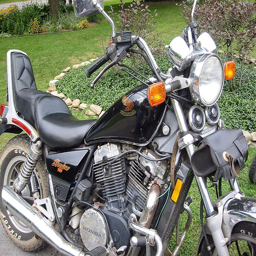
A black motorcycle parked next to a lush green field.
A black motorcycle beside a grass covered yard.
A very nice motor cycle parked in front of a lawn.
A classic motorcycle is parked in a driveway.
A Honda motorcycle parked next to a grassy area.